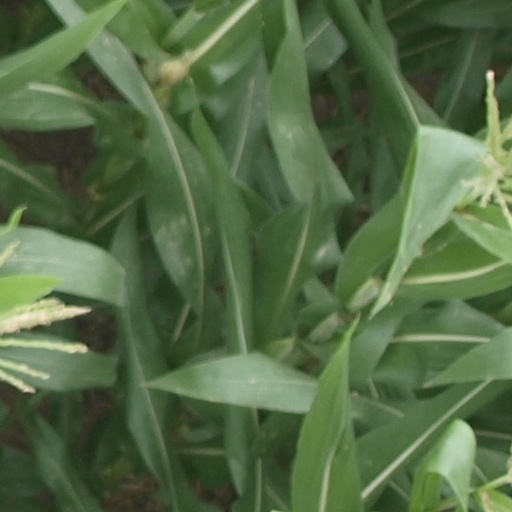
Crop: maize; corn